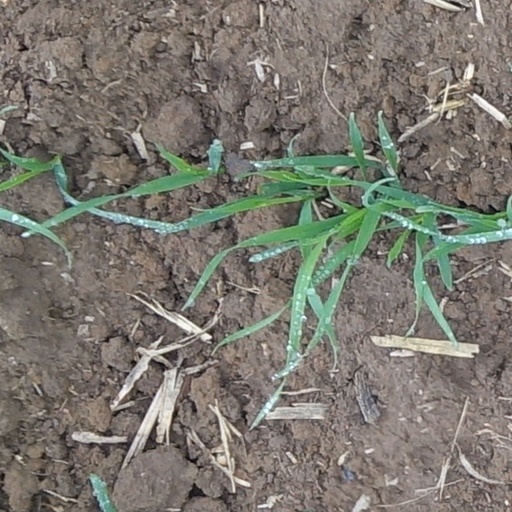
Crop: wheat